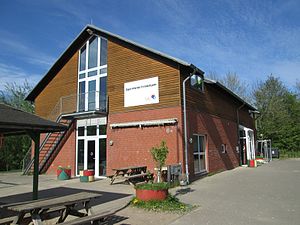
Det danske mindretal i Sydslesvig
Det danske Børne- og Ungdomshus i Egernførde
Det danske mindretal i Sydslesvig eller danske sydslesvigere er betegnelsen for de danske/dansksindede i Sydslesvig syd for den dansk-tyske grænse. Mindretallet omfatter i dag cirka 50.000 tyske statsborgere med dansk identitet.